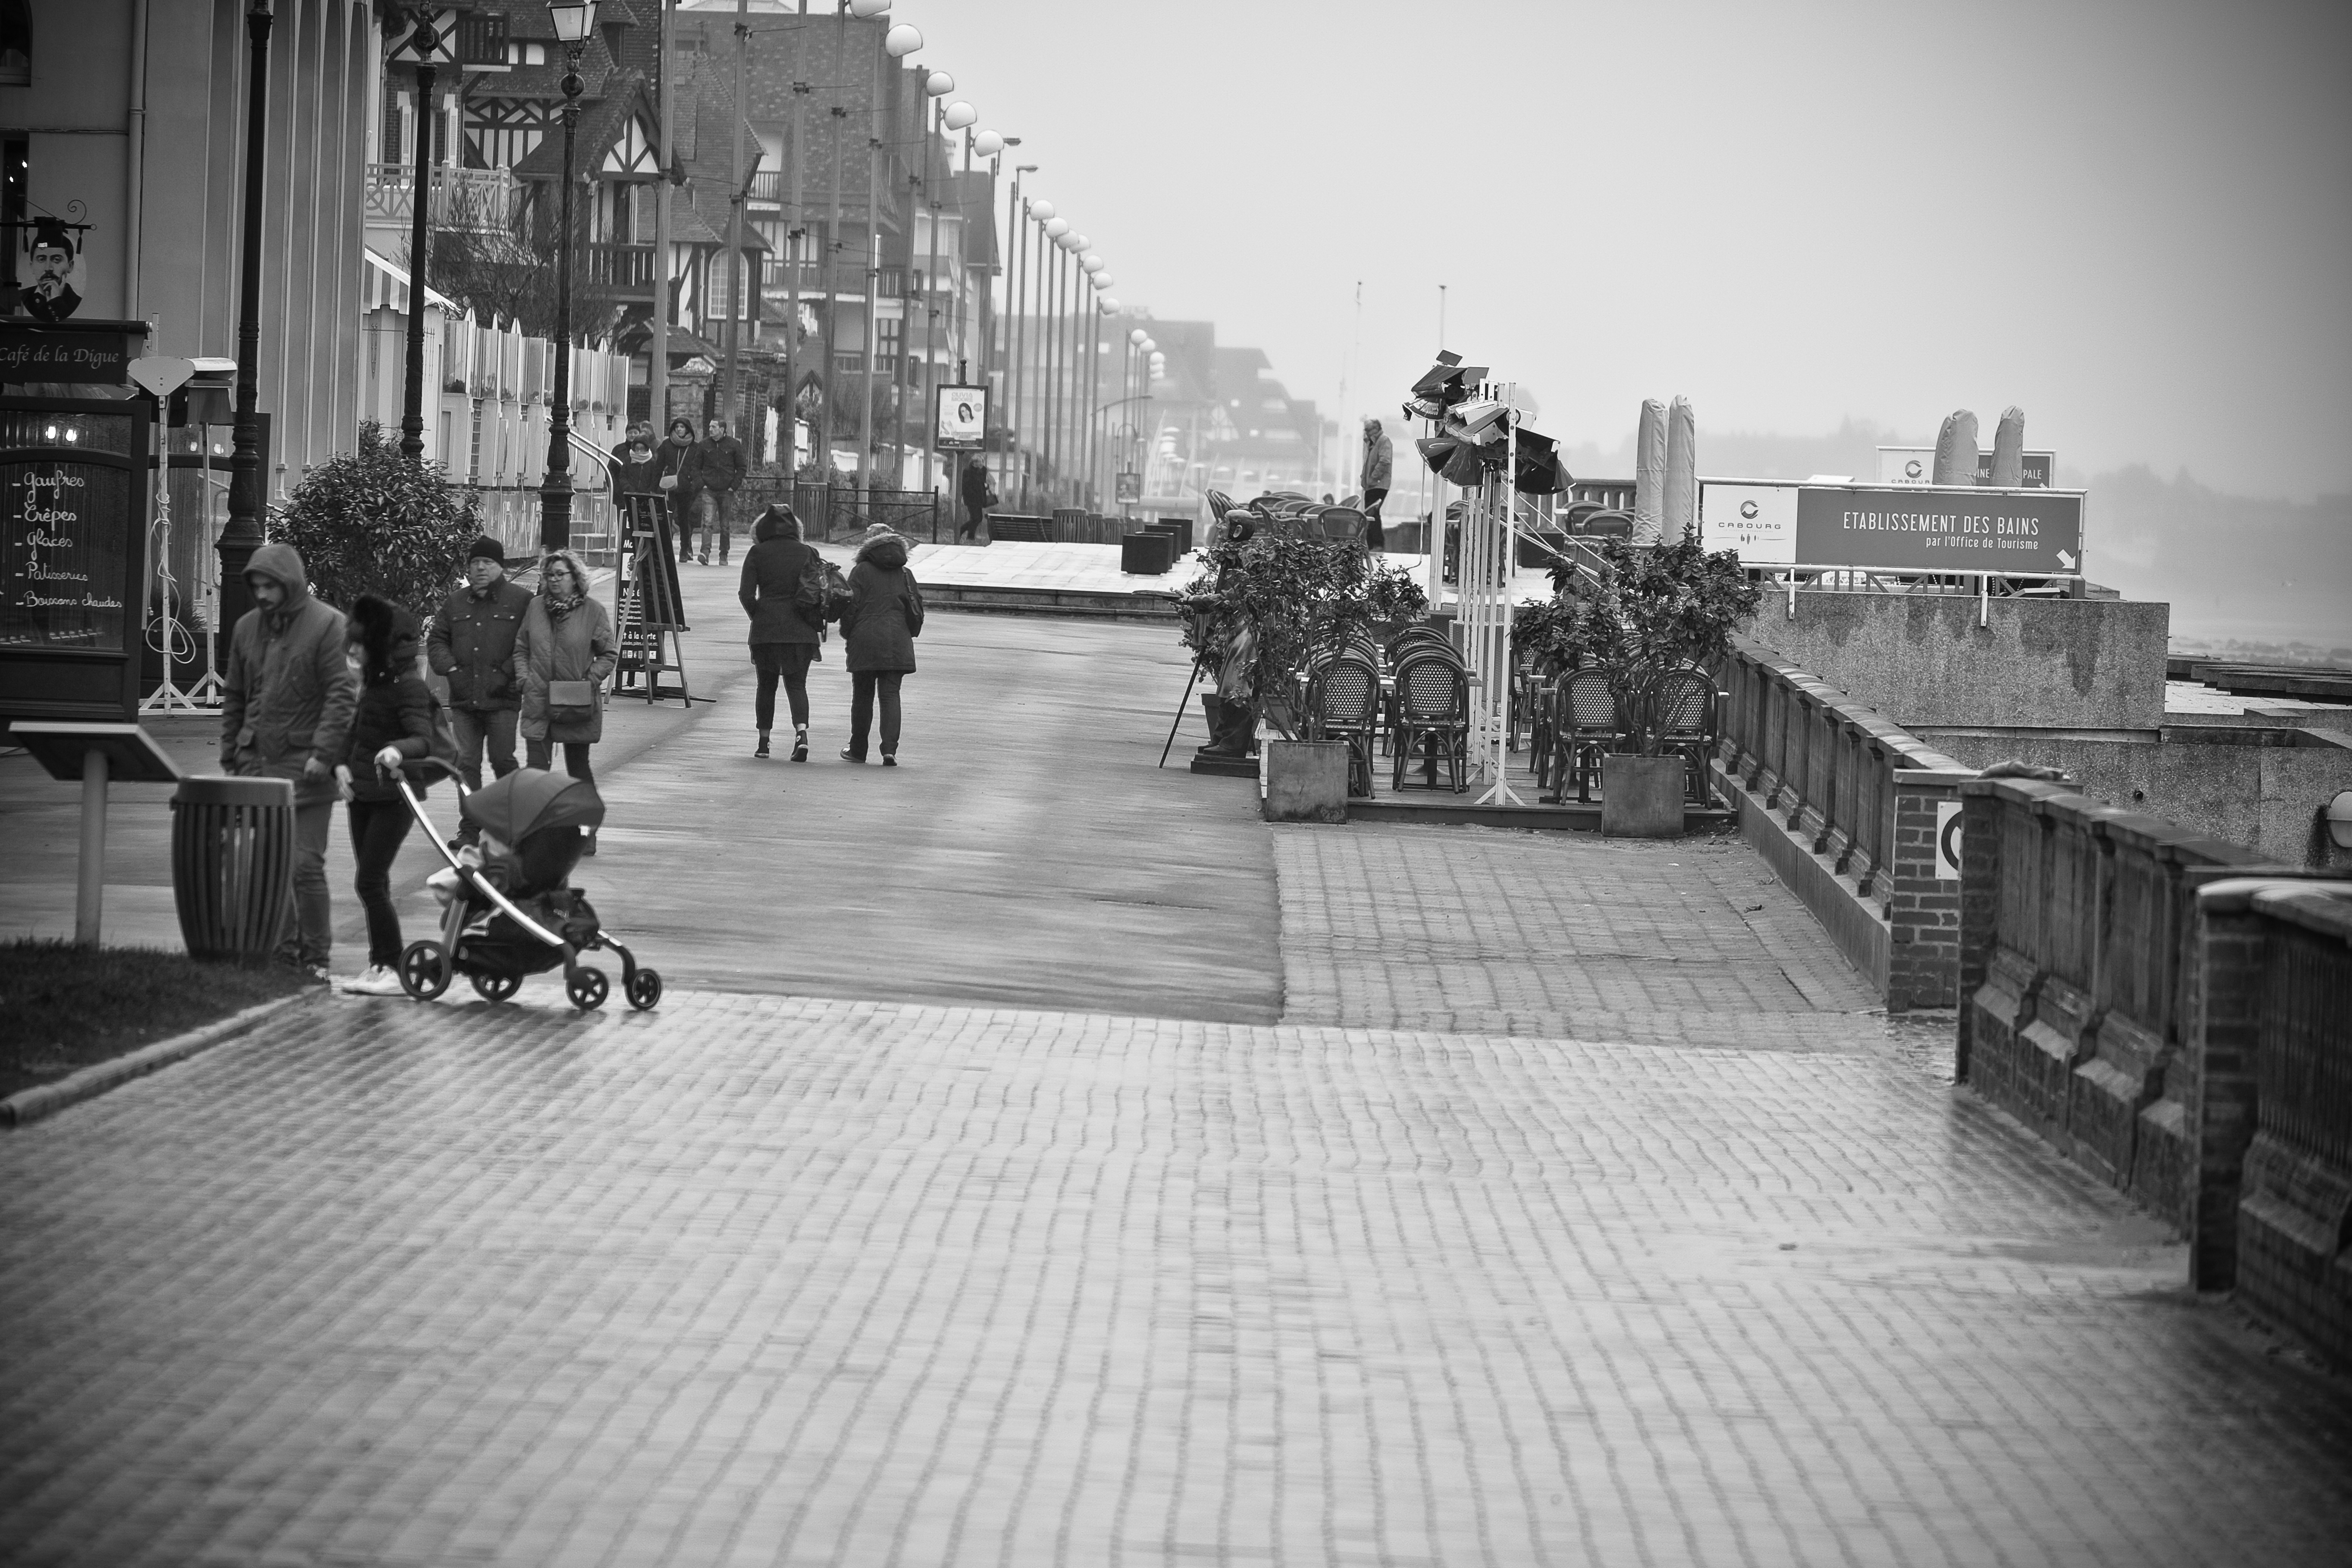
black and white, road, white, street, photography, city, urban, cityscape, travel, france, fujifilm, black, monochrome, bw, blackandwhite, blackwhite, infrastructure, ngc, photograph, snapshot, normandy, fuji, stphotographia, shape, fujixt1, fujix, noireblanc, cabourg, urban area, monochrome photography